Tempest (1928 film)

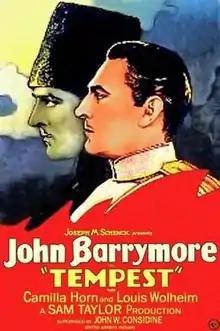

Tempest is a 1928 American synchronized sound drama film directed by Sam Taylor. While the film has no audible dialog, it was released with a synchronized musical score with sound effects using both the sound-on-disc and sound-on-film process. V. I. Nemirovich-Dantchenko wrote the screenplay and William Cameron Menzies won an Academy Award for Best Art Direction for his work in the film in 1929, the first year of the awards ceremony. John Barrymore and Camilla Horn star in the film, with Louis Wolheim co-starring.